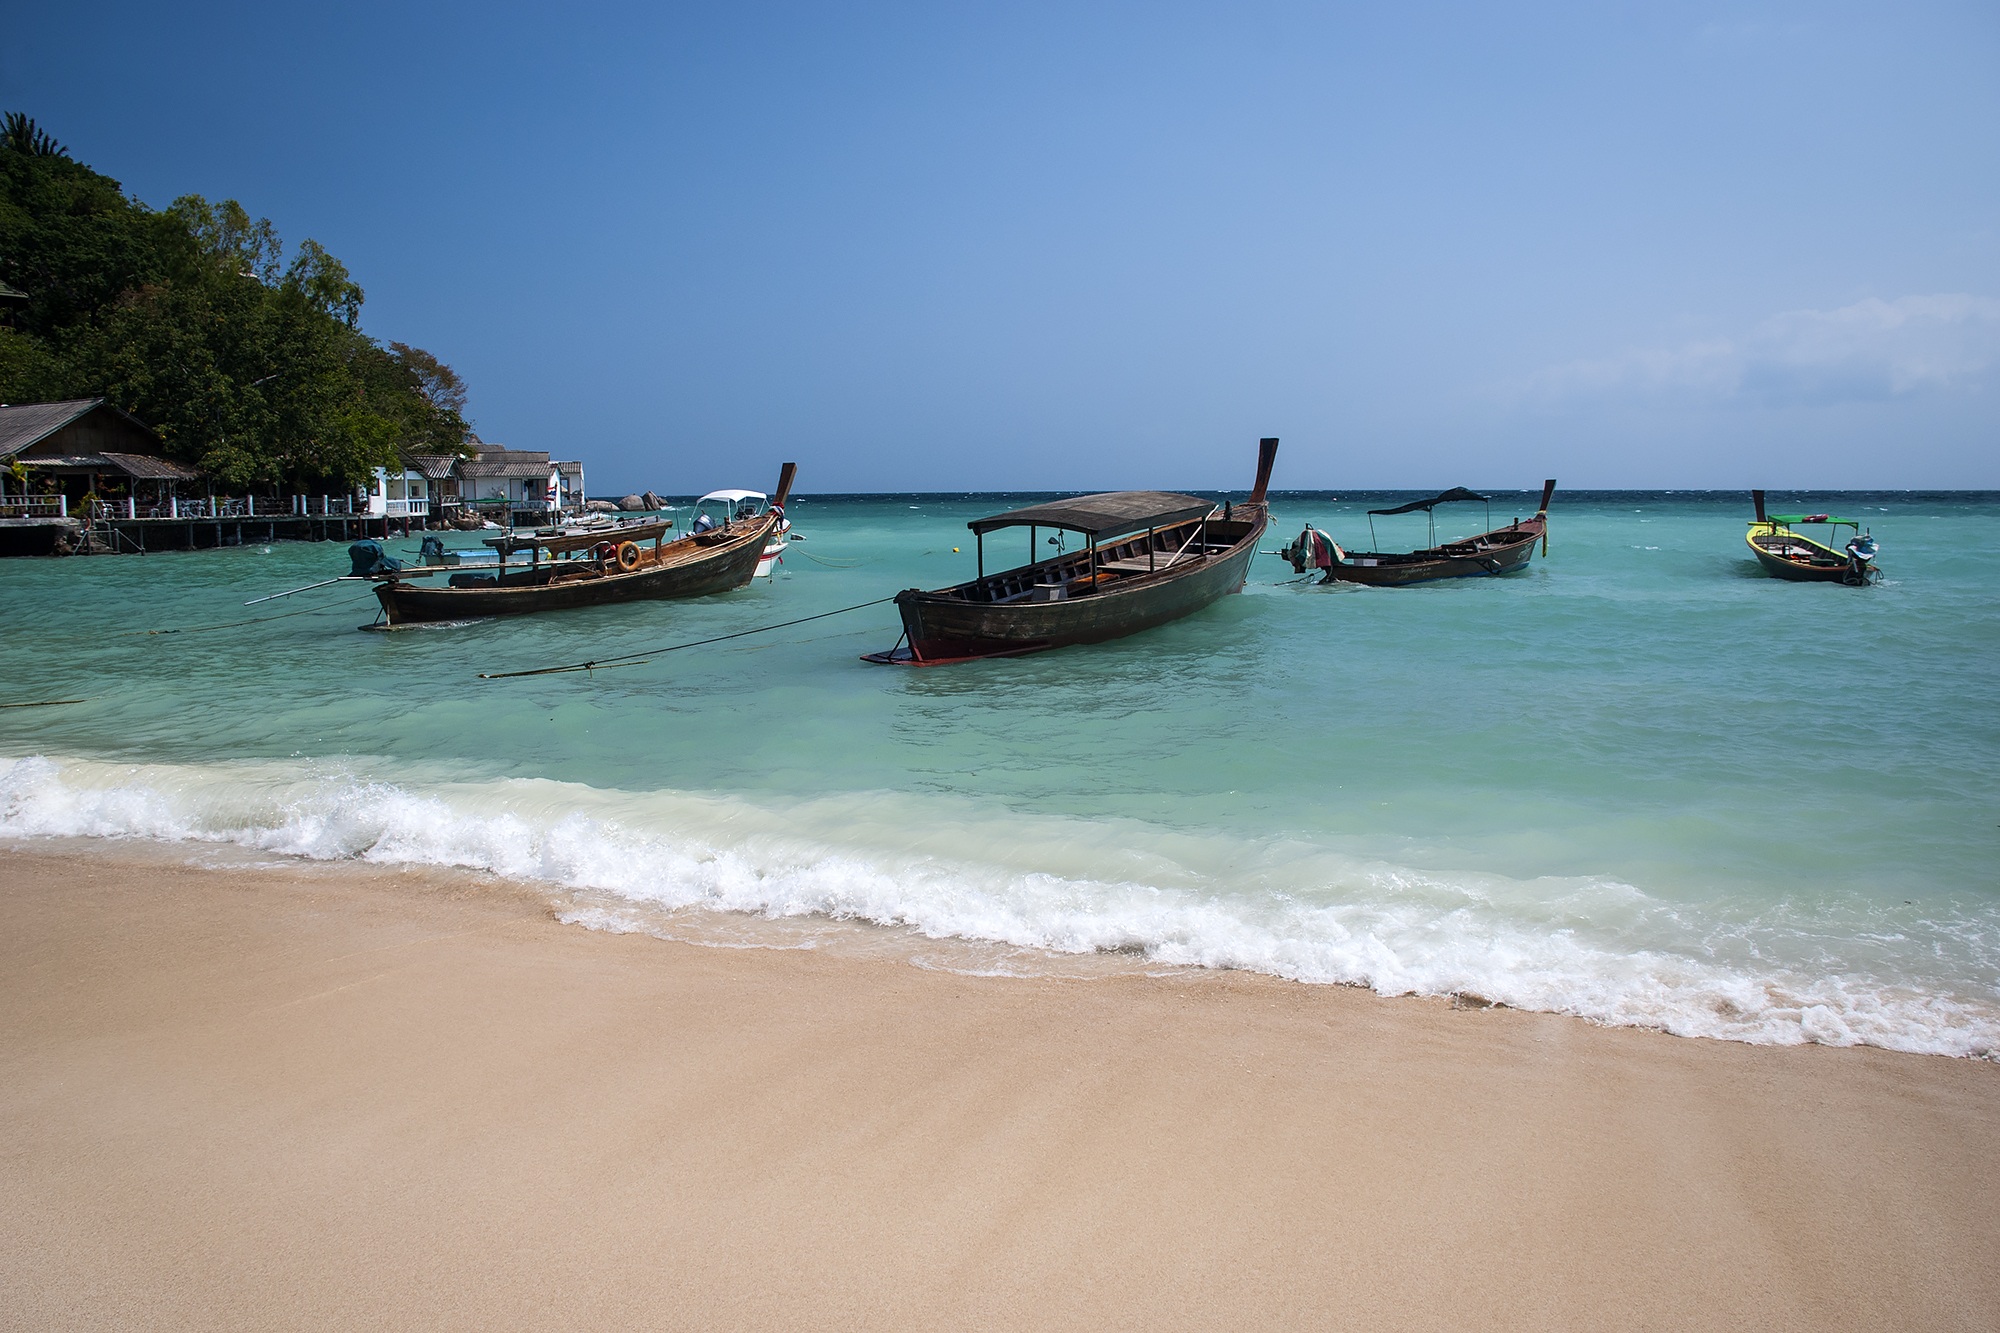
beach, sea, coast, water, nature, sand, ocean, boat, shore, wave, summer, vacation, surf, vehicle, bay, island, tourism, thailand, body of water, boating, caribbean, watercraft, palm trees, cape, water ripple, koh tao, wind wave